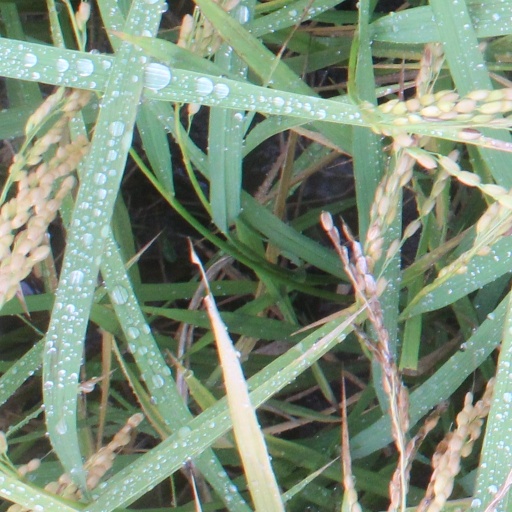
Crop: rice